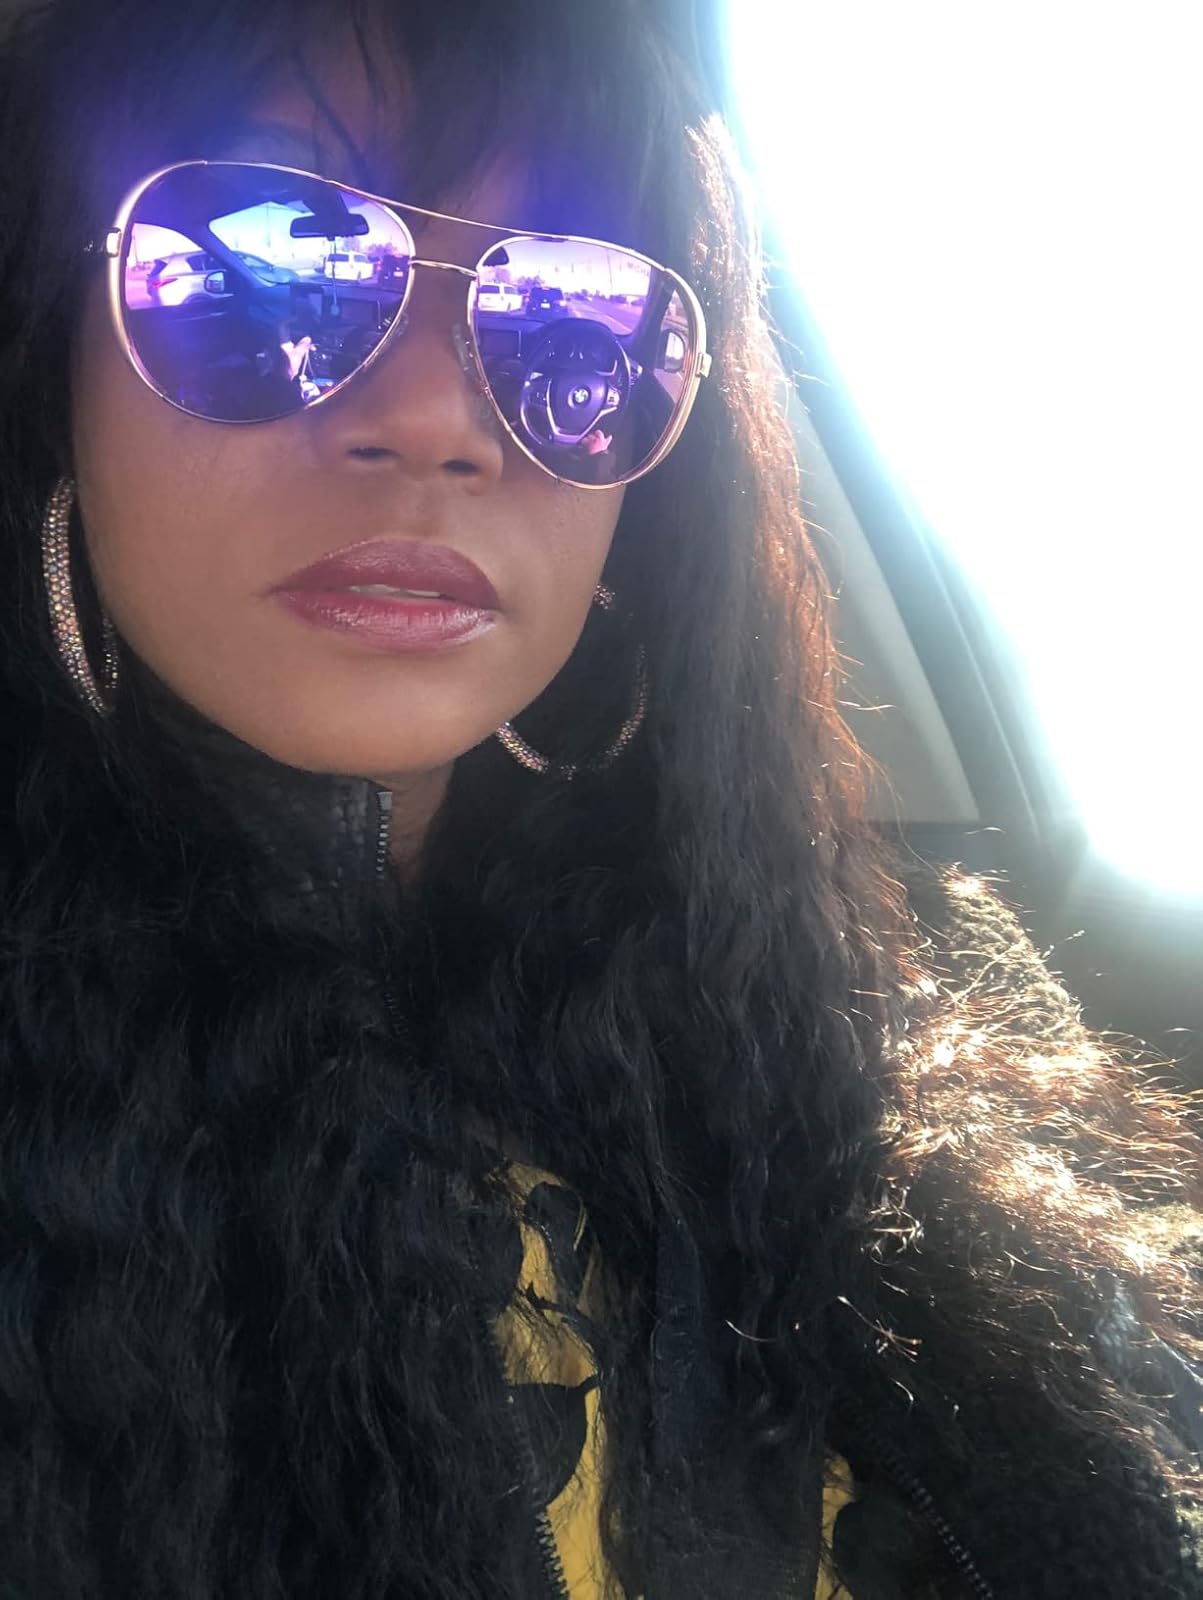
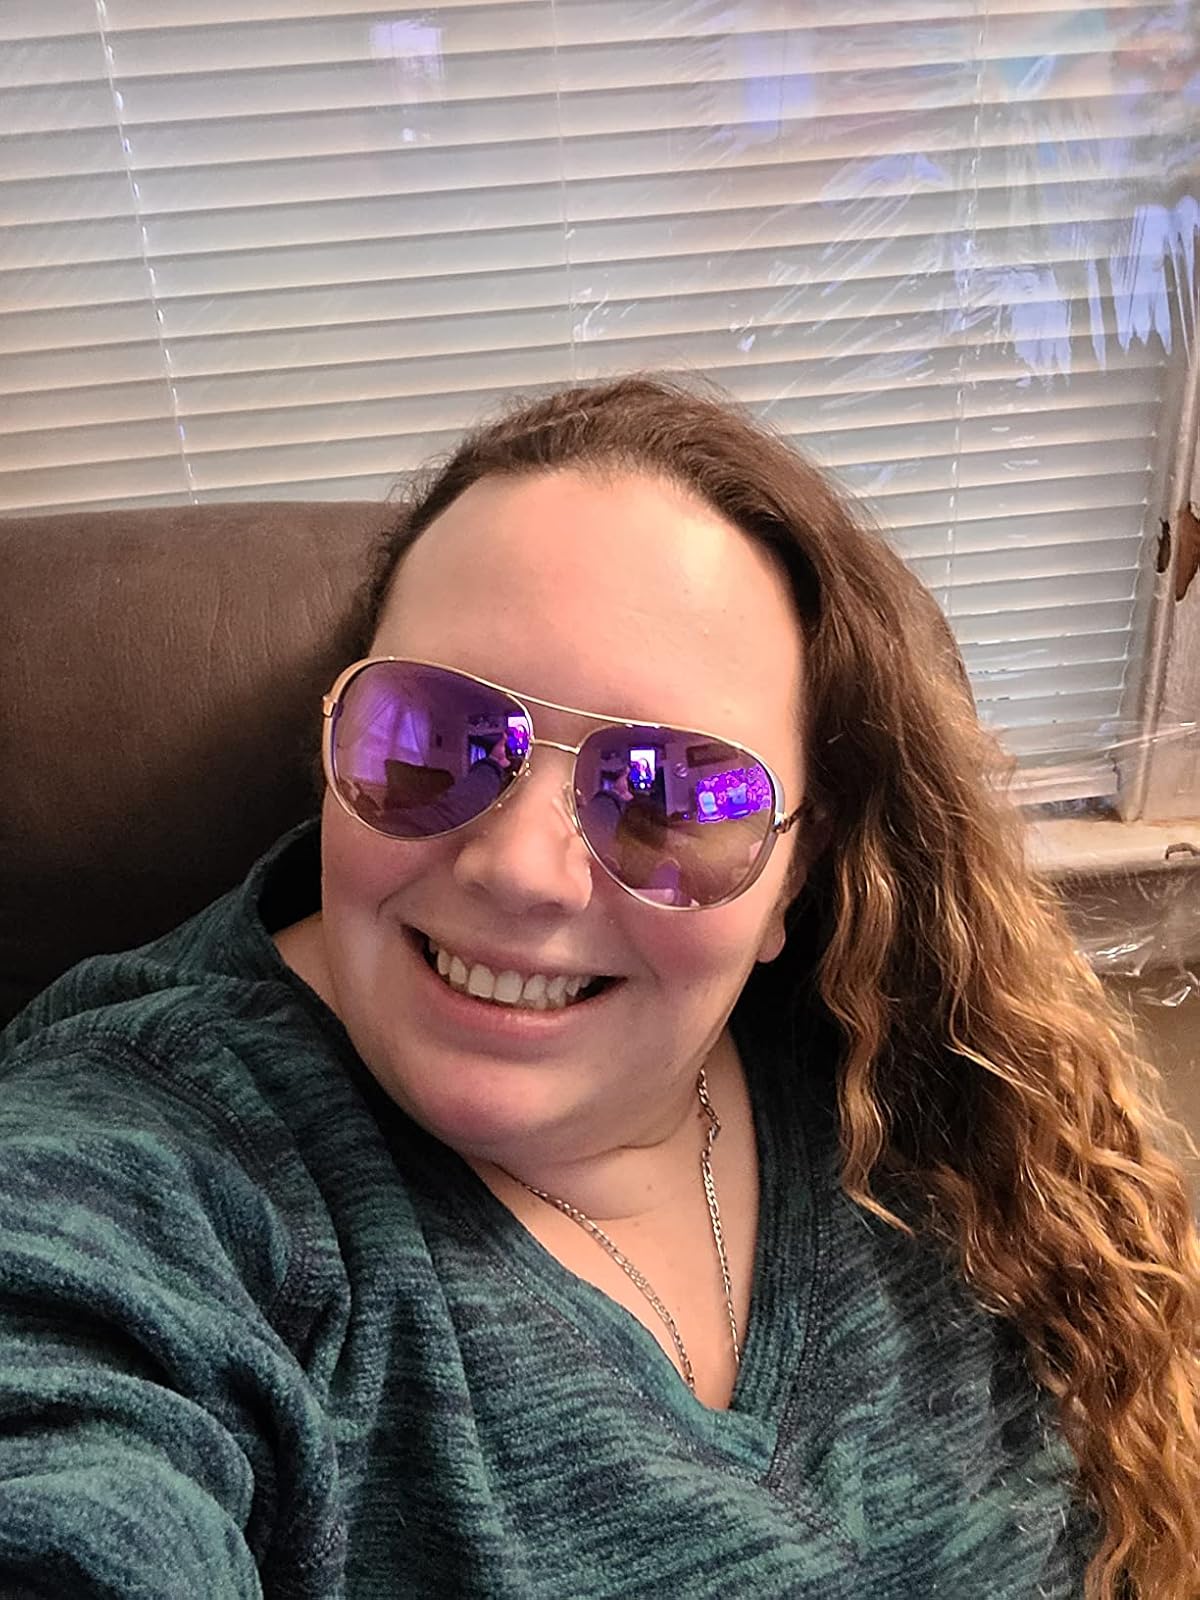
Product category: accessories_sunglasses
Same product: yes